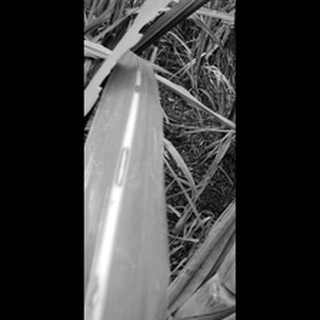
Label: sugarcane_red_rot